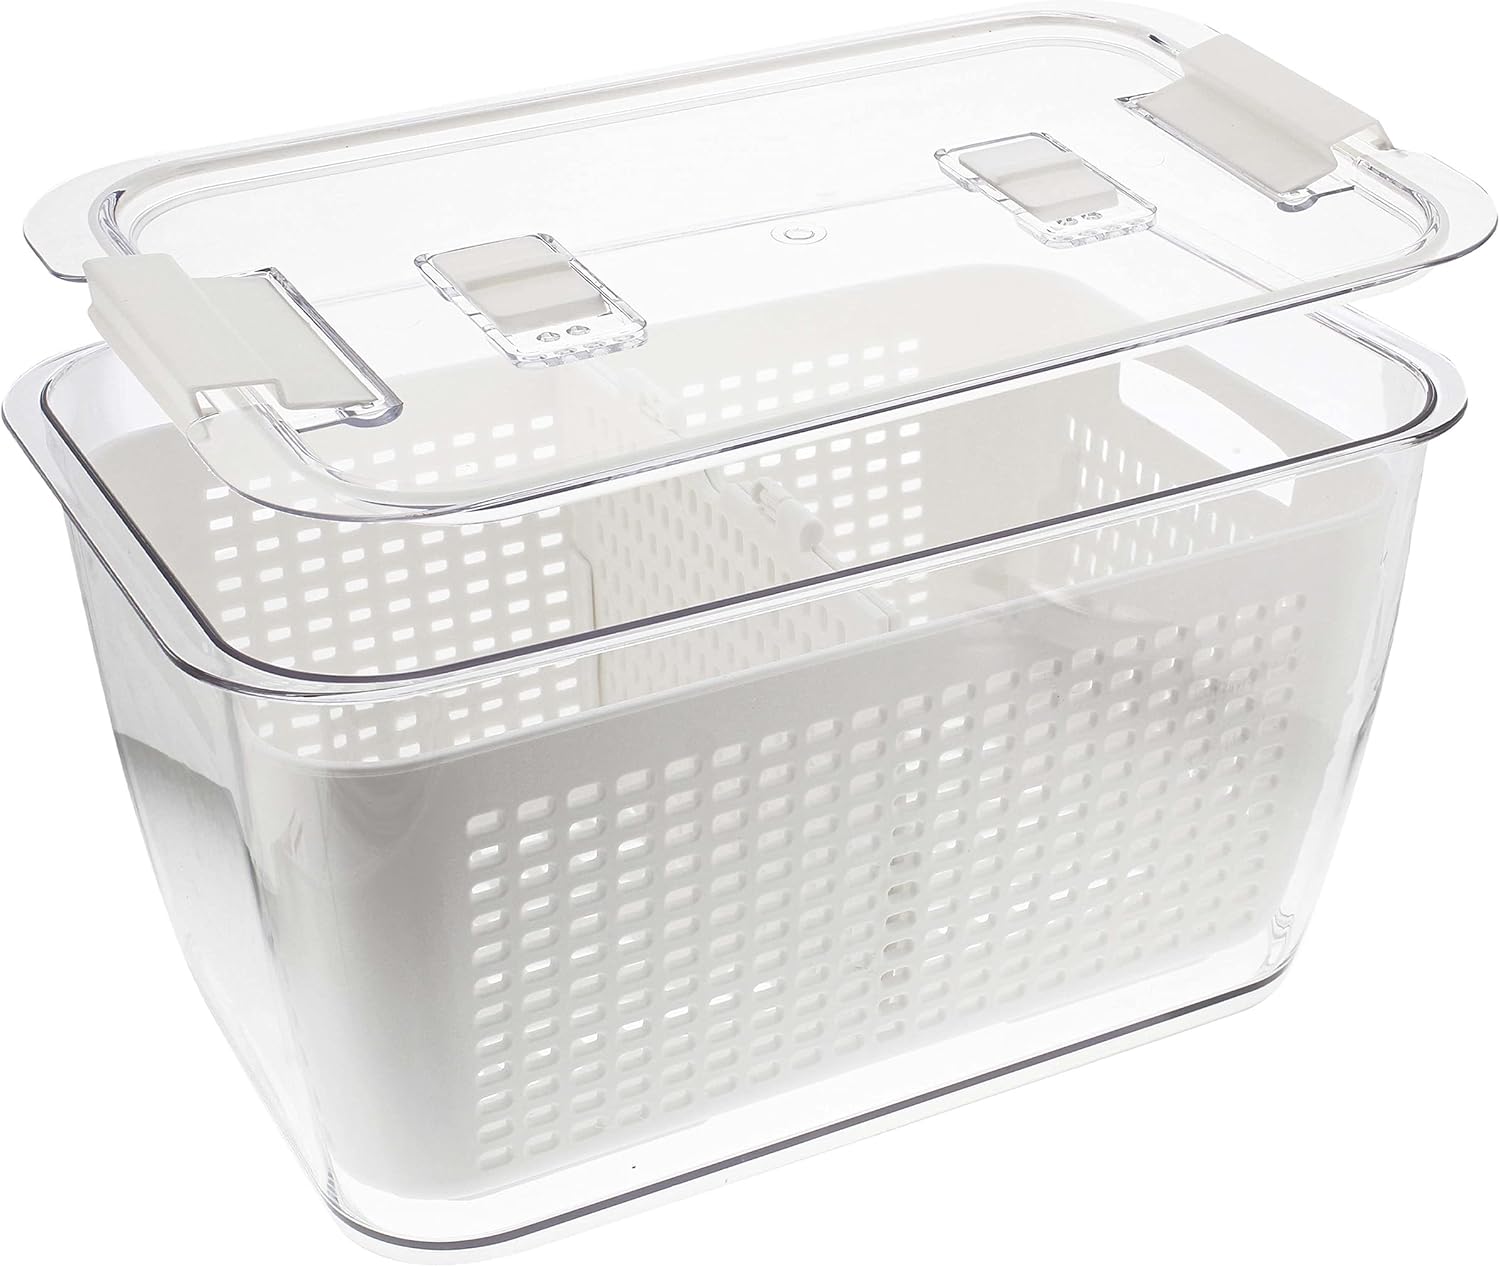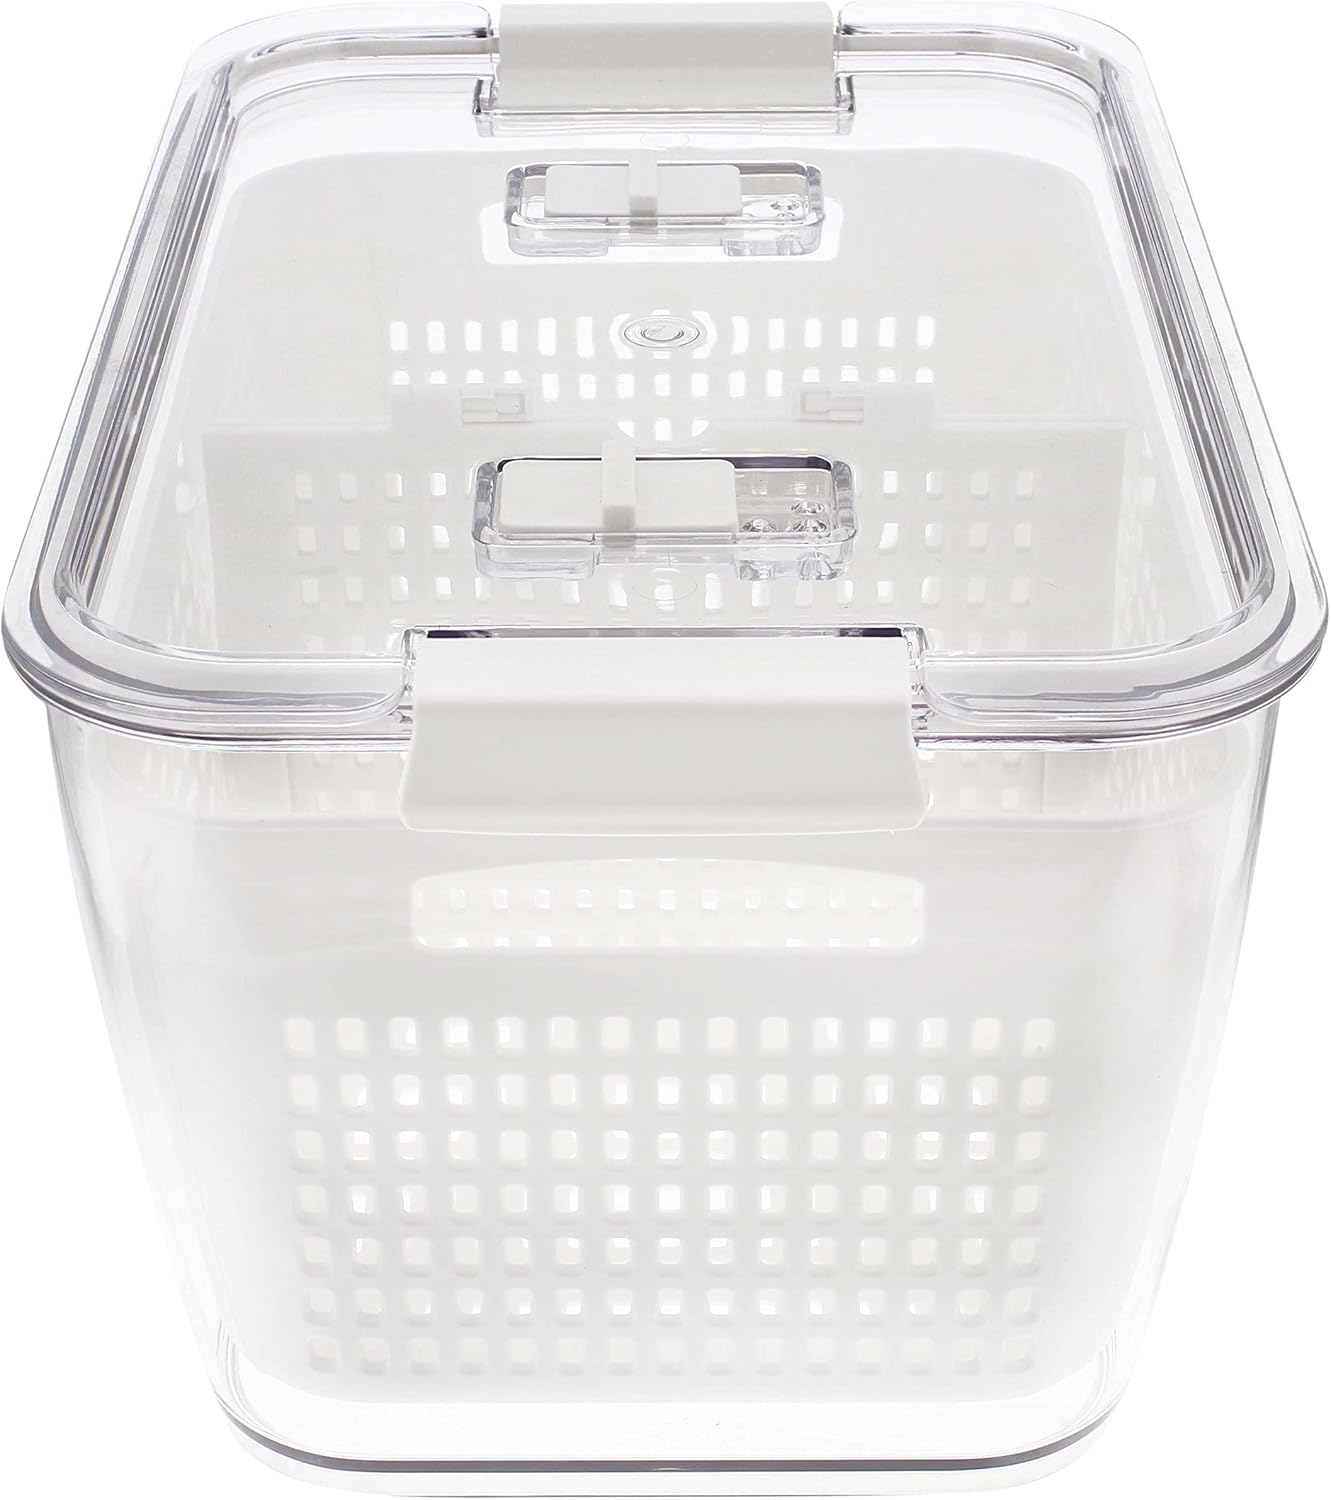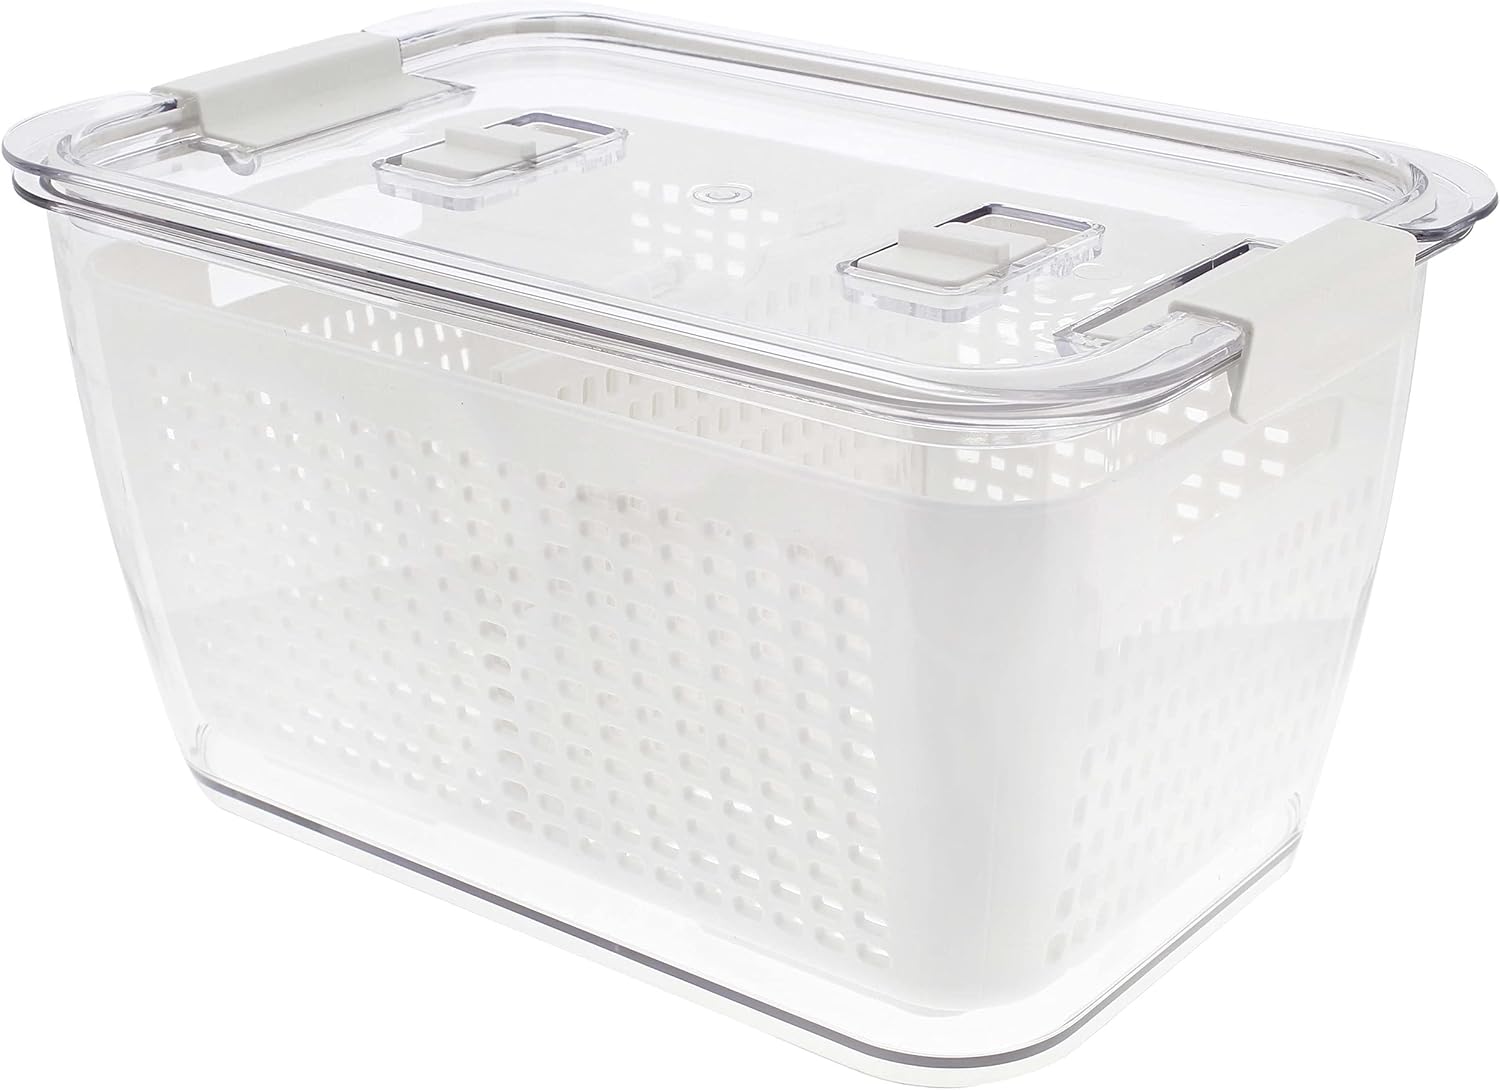
Spec101 Plastic Food Storage 10in - Kitchen Strainer Container with Lid, Large Fridge Containers for Fruits, Vegetables
Category: Amazon Home
Whether you are looking to rinse off grapes or store strawberries in your refrigerator for later, depend on the Spec101 Plastic Colanders Food Strainers Container with Lid. No need to worry about this bending and breaking after extended, repeated use. The clear container food storage bins strainer is constructed of PET plastic so you can store your foods without worrying about stains or odors. It also features a clasping lid so you can create a seal to protect your foods. The removable partition of this kitchen containers colander allows you to store multiple kinds of foods in 1 container. The adjustable vents let you control the internal humidity and help prevent storage. Container with lid package includes 1 large kitchen strainer/storage unit. [Clean and Store Your Produce]: Whether you are looking to rinse off grapes or store strawberries in your refrigerator for later, depend on the Spec101 Storage Organizer Plastic Food Storage Containers with Lids; Kitchen strainer plastic package includes 1 large kitchen strainer/storage unit [Quality You Need]: No need to worry about this food containers with lids 1-pack set bending and breaking after extended, repeated use; Plastic sink strainer is constructed of polyethylene terephthalate (PET) plastic so you can store your foods without worrying about stains or odors [Easy to Use]: Food storage container features a clasping lid so you can create a seal to protect your foods; Plastic strainer big clear storage container also includes removable partition so you can store multiple kinds of foods in 1 container; Hand wash only (not dishwasher safe) [Store Your Foods]: Use this food strainers plastic pantry organizer for cleaning and storing lettuce, spinach, strawberries, broccoli florets, cantaloupe slices, and more; Large plastic strainer container includes adjustable vents so you can control the internal humidity and help prevent food rot [Fits Your Needs]: 10 x 6 x 6-inch (25.4 x 15.2 x 15.2cm) large strainer plastic food colander pantry storage container easily fits your fridge or pantry; Kitchen sink strainer weighs just under 2 pounds (0.9kg) California Residents Prop 65 warning:Products may contain a chemical known to the State of California to cause cancer, birth defects or other reproductive harm. This product has a manufacturer warranty against defects in materials and workmanship for a period of ONE (1) YEAR from the date of original retail purchase. See our Seller Return Policy for more details.
Features: [Clean and Store Your Produce]: Whether you are looking to rinse off grapes or store strawberries in your refrigerator for later, depend on the Spec101 Storage Organizer Plastic Food Storage Containers with Lids; Kitchen strainer plastic package includes 1 large kitchen strainer/storage unit | [Quality You Need]: No need to worry about this food containers with lids 1-pack set bending and breaking after extended, repeated use; Plastic sink strainer is constructed of polyethylene terephthalate (PET) plastic so you can store your foods without worrying about stains or odors | [Easy to Use]: Food storage container features a clasping lid so you can create a seal to protect your foods; Plastic strainer big clear storage container also includes removable partition so you can store multiple kinds of foods in 1 container; Hand wash only (not dishwasher safe) | [Store Your Foods]: Use this food strainers plastic pantry organizer for cleaning and storing lettuce, spinach, strawberries, broccoli florets, cantaloupe slices, and more; Large plastic strainer container includes adjustable vents so you can control the internal humidity and help prevent food rot | [Fits Your Needs]: 10 x 6 x 6-inch (25.4 x 15.2 x 15.2cm) large strainer plastic food colander pantry storage container easily fits your fridge or pantry; Kitchen sink strainer weighs just under 2 pounds (0.9kg)